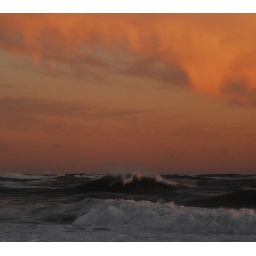
Seeing so many metaphors in the natural world while walking the beach last night.